Wu River (Yangtze tributary)

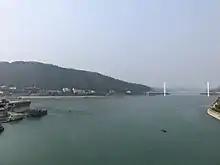
Fuling where Yangtze River and Wu River converge

The river begins as the "Sancha" in western Guizhou and flows eastwards about . It then bends north, west and south in a reach called the Yachi, and receives the Nanming River from the right. After the Yachi reach, the Wu makes a broad arc northeast through central Guizhou, picking up fifteen major tributaries including the Yu, Furong and Ya Rivers and flowing through several large hydroelectric dams. It then crosses the border into the provincial-level municipality of Chongqing, flows past Wulong, and empties into the Yangtze River at Fuling, some east-northeast of Chongqing, in the Wu Gorge of the Three Gorges of the Yangtze. Part of the lower course of the river is flooded by the reservoir of Three Gorges Dam.